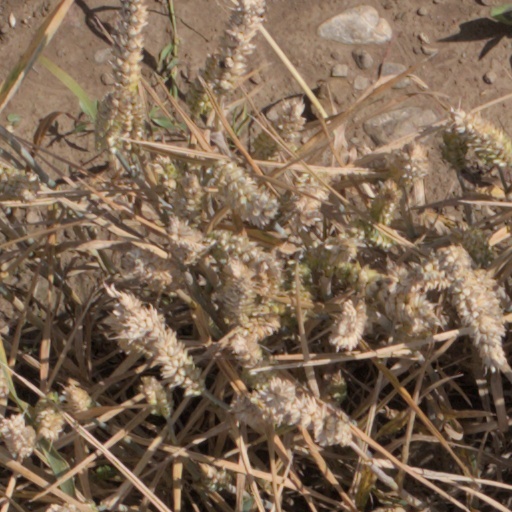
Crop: wheat